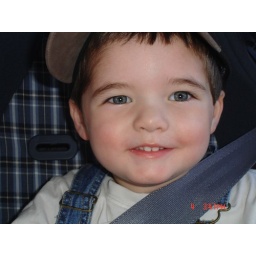
Bry in his car seat